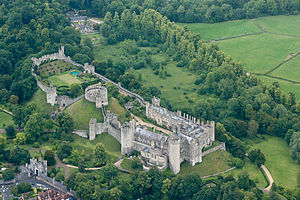
Arundel Castle
Arundel Castle set fra luften.
Arundel Castle er en renoveret middelalderborg i Arundel, West Sussex, England. Opførslen startede juledag 1067 af Roger de Montgomery. Roger blev den første til have jarldømmet Arundel, som han fik af Vilhelm Erobreren. Fæstningen blev ødelagt under den engelske borgerkrig og renoveret i 17- og 1800-tallet.